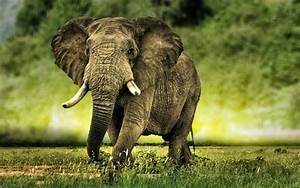
Label: elefante